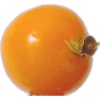
Label: Physalis 1